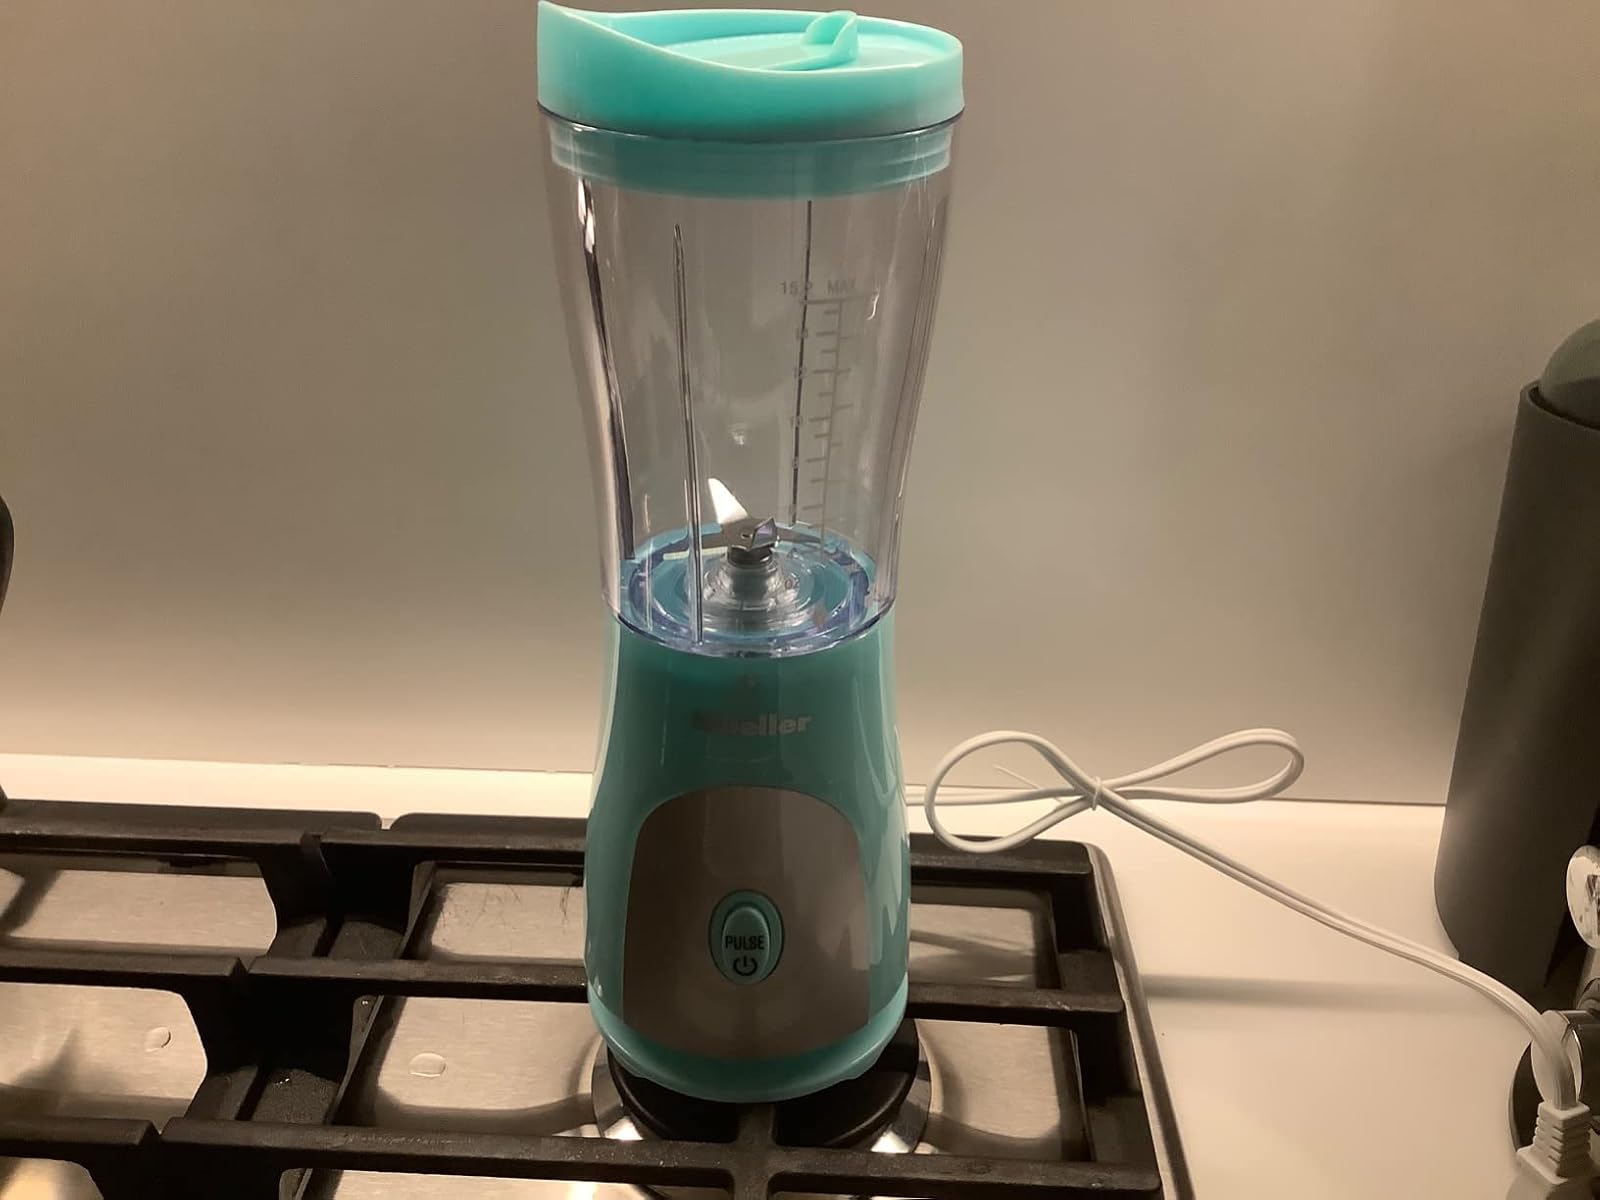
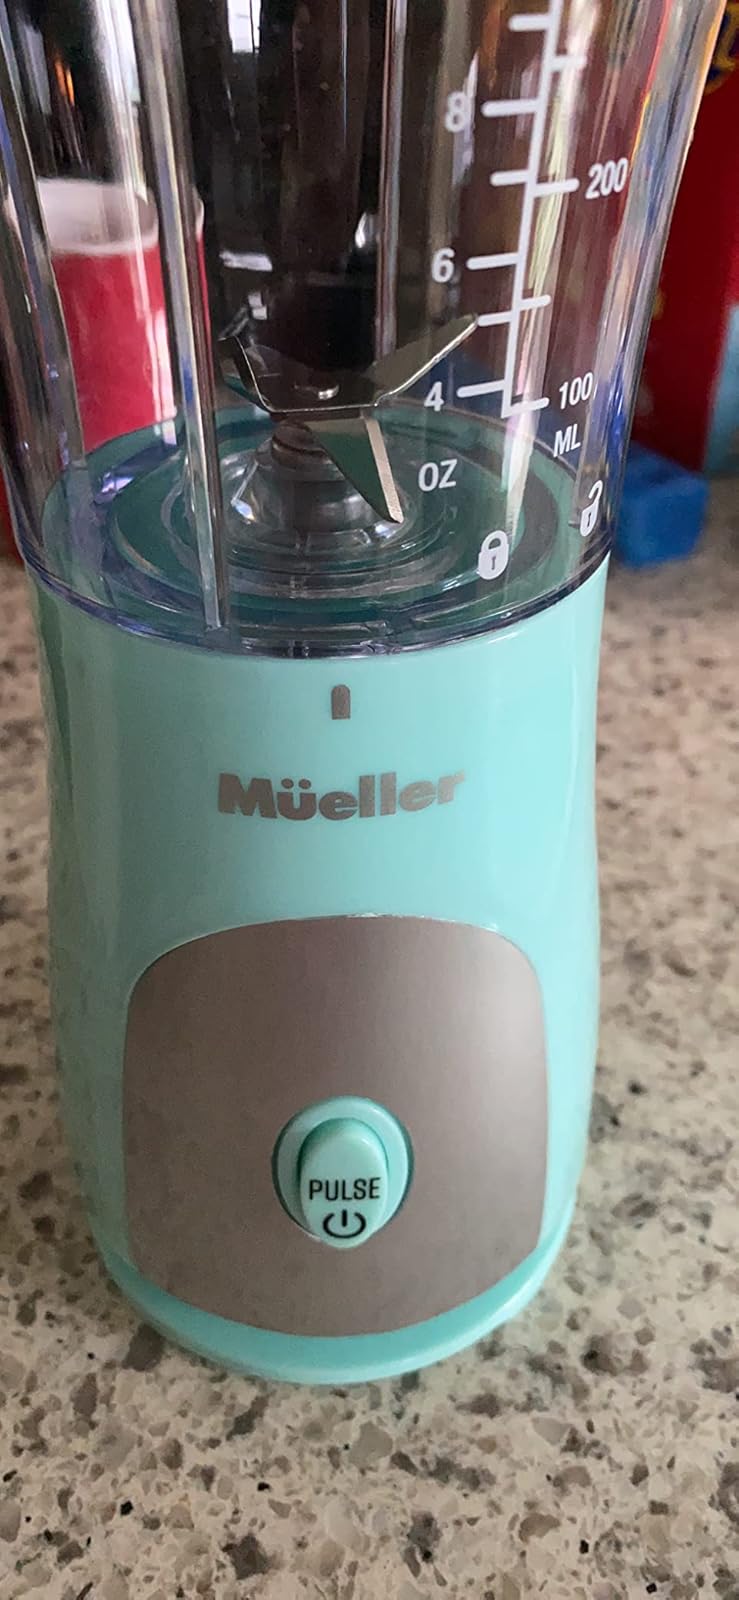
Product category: items_blender
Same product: yes